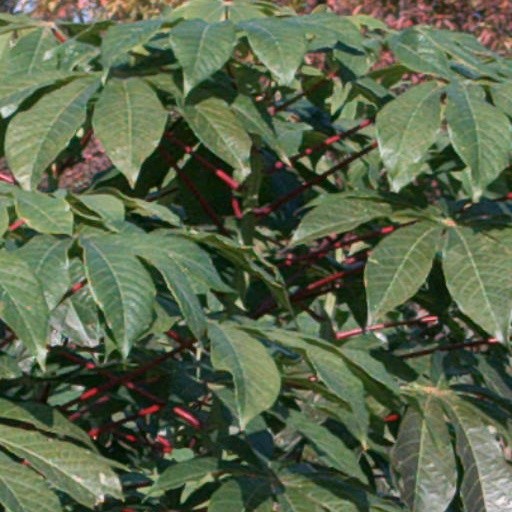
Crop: cassava